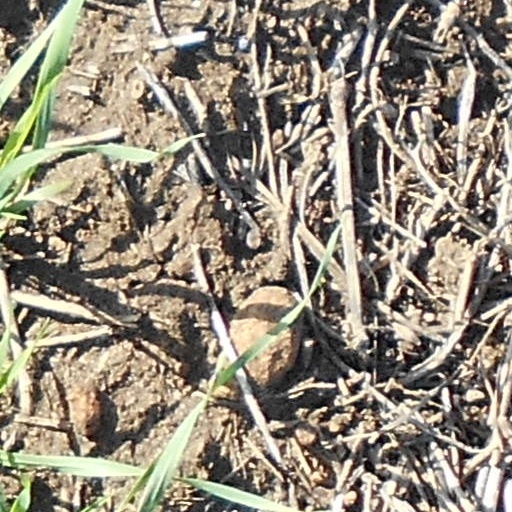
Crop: wheat